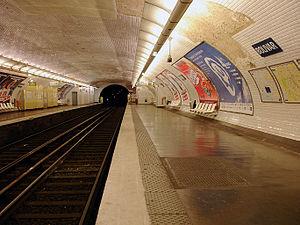
Station Bolivar, de la ligne 7bis du métro de Paris, France.
Bolivar est une station de la ligne 7 bis du métro de Paris, située dans le 19ᵉ arrondissement de Paris.
La liste des stations du métro de Paris propose un aperçu des stations actuellement en service, fermées ou autres, du métro de Paris, en France. Le métro a ouvert en 1900 et comprend 302 stations et 383 points d'arrêt, depuis le 23 mars 2013. Les stations fermées ne sont pas comptées dans le total.